Peter Schmidt (Trondheim politician)

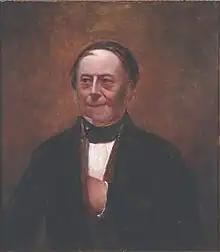

Peter Schmidt was born in Trondheim, Norway. He was merchant, whose parents had re-located to Trondheim from the trading center and port city of Flensburg in Schleswig-Holstein. He was educated in the trade, and actively participated in the family mercantile business. Schmidt liquidated his business in 1826 and went into public service. He was Public Commissioner of Roads ("tukthusinspektør") 1833-1842 and later inspector at the prison.